Émile Lévy

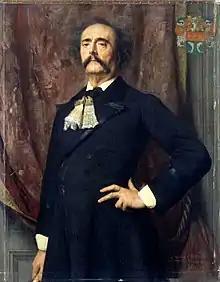
Émile Lévy, "Portrait of Jules Barbey d'Aurevilly", 1882

Émile Lévy (August 29, 1826 in Paris – 1890) was a French genre and portrait painter.